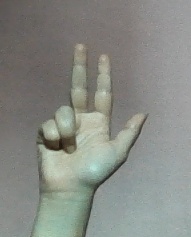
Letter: al